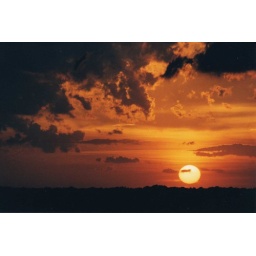
This sunset was captured from the hill above the small valley where my home is located in Central Texas.